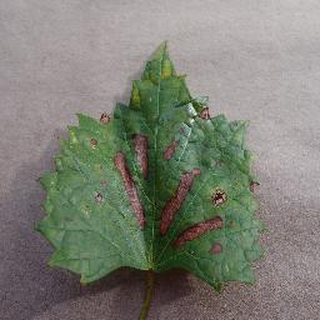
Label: grape_esca_black_measles